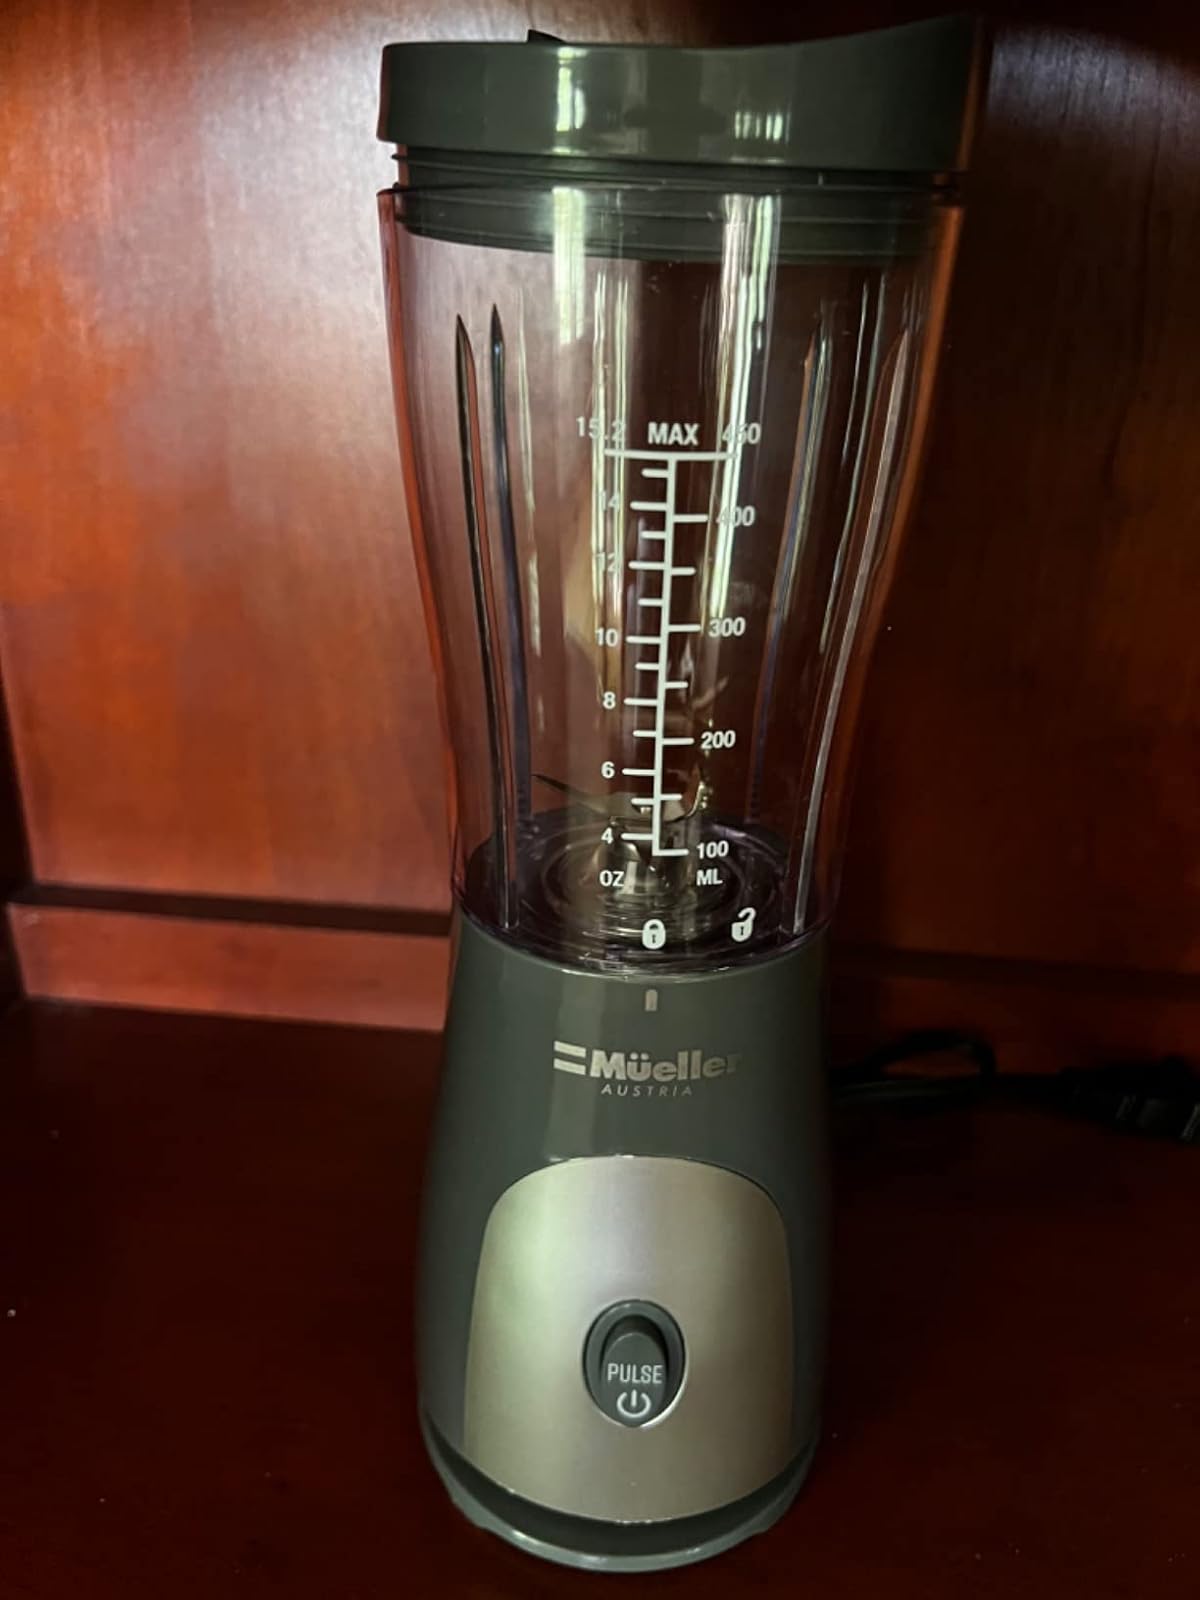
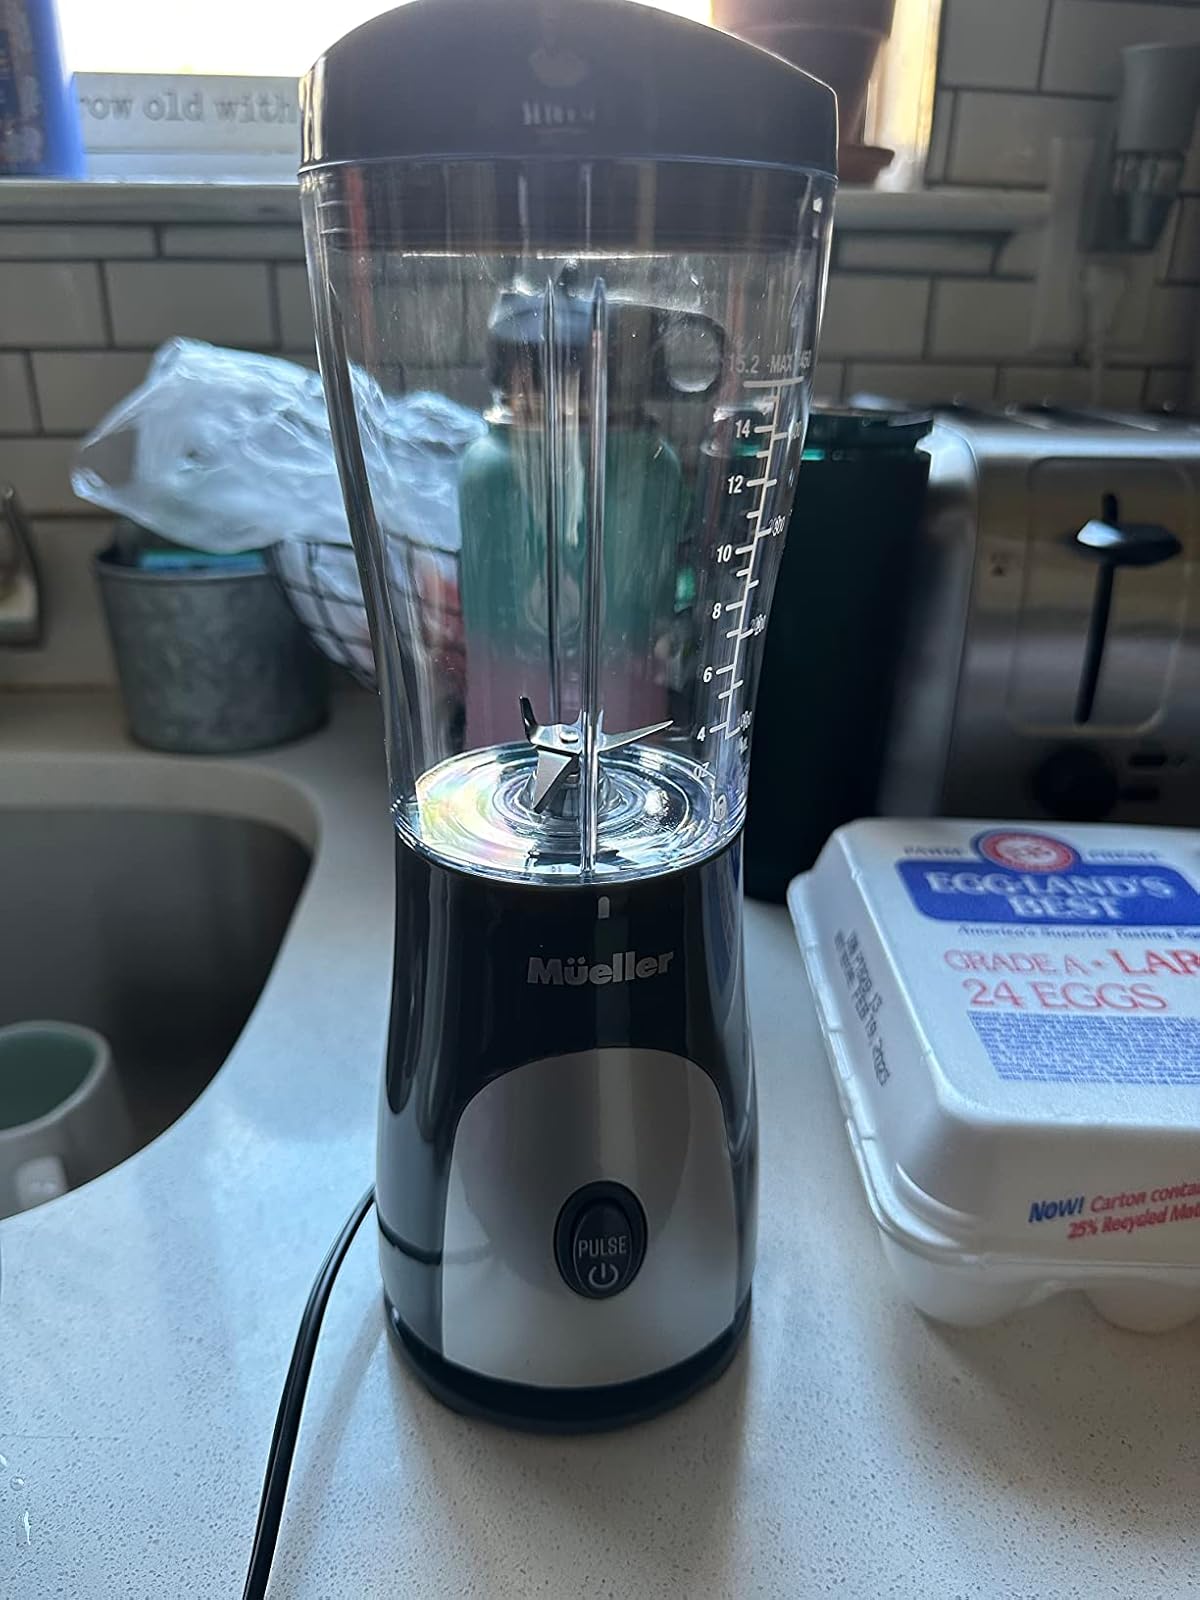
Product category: items_blender
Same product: yes